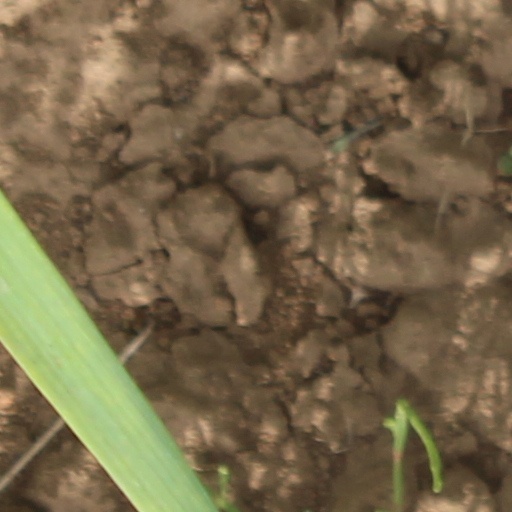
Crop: wheat